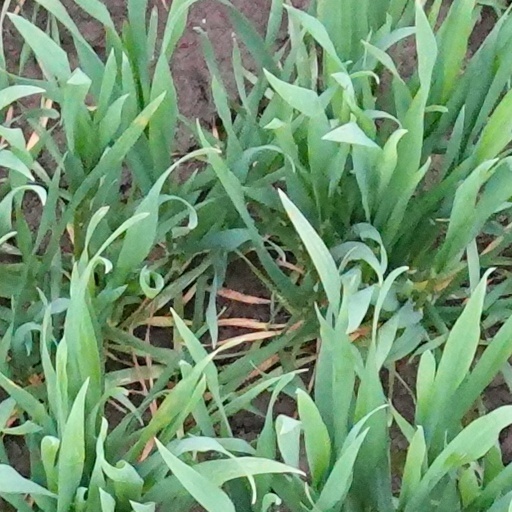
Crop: wheat